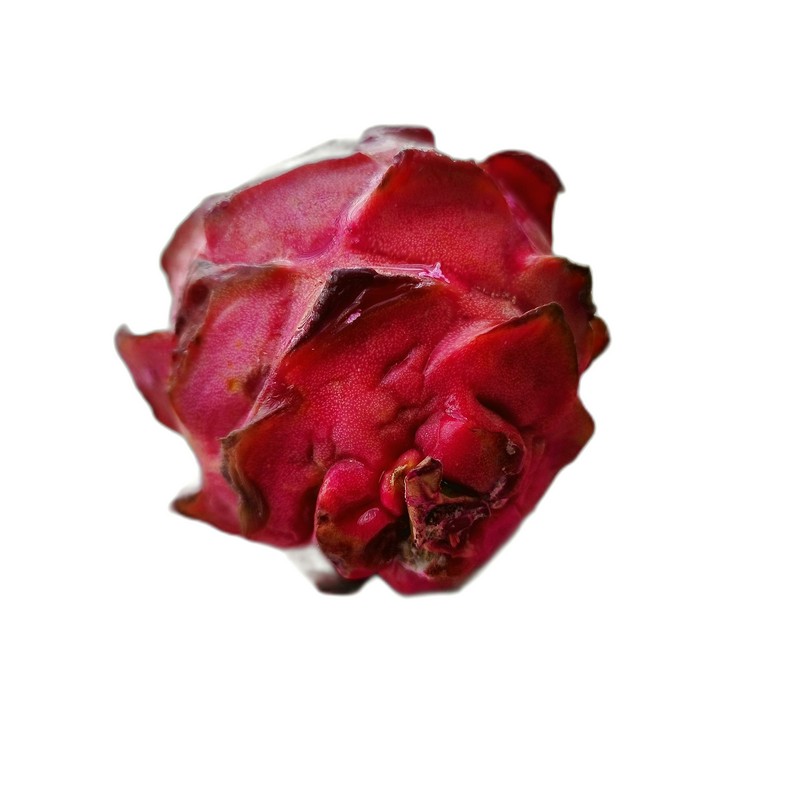
Label: Defect Dragon Fruit